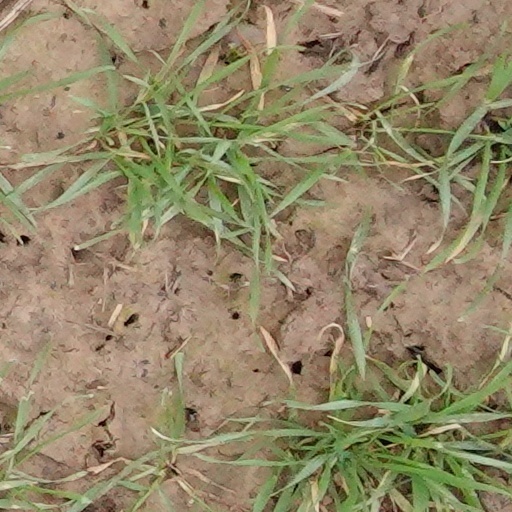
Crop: wheat